Rione Alto

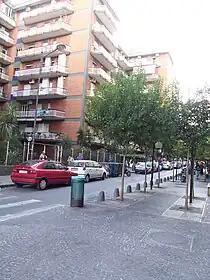
Via Giulio Palermo, Rione Alto.

Rione Alto is a district of Naples, built at the turn of the 1960s and 70s in the Arenella district, near the hospital area.